Vladimir Shukhov

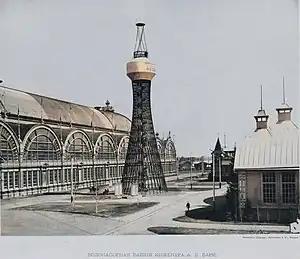
The world's first diagrid hyperboloid structure by Shukhov, Nizhny Novgorod, 1896

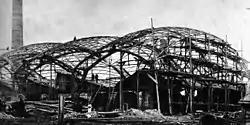
The world's first double curvature steel diagrid by Shukhov (during construction), Vyksa near Nizhny Novgorod, 1897.

After graduating from the gymnasium, Shukhov entered the Imperial Moscow Technical School, in which his teachers included Pafnuty Chebyshev, Aleksey Letnikov, and Nikolay Zhukovsky. In the beginning of the year 1876 Shukhov graduated from school with distinction and a Gold Medal. Chebyshev offered him a job as a lecturer in mathematics at the Imperial Moscow Technical School, but Shukhov decided to seek a job in the engineering industry instead.